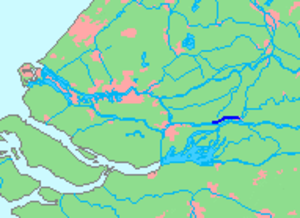
Le Canal de Steenenhoek est un canal néerlandais de l'est de la Hollande-Méridionale.